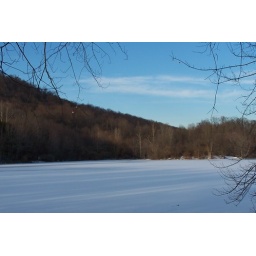
Ramapo park winter 2007 lake view. I like the fishing line floats still stuck in the tree from the spring